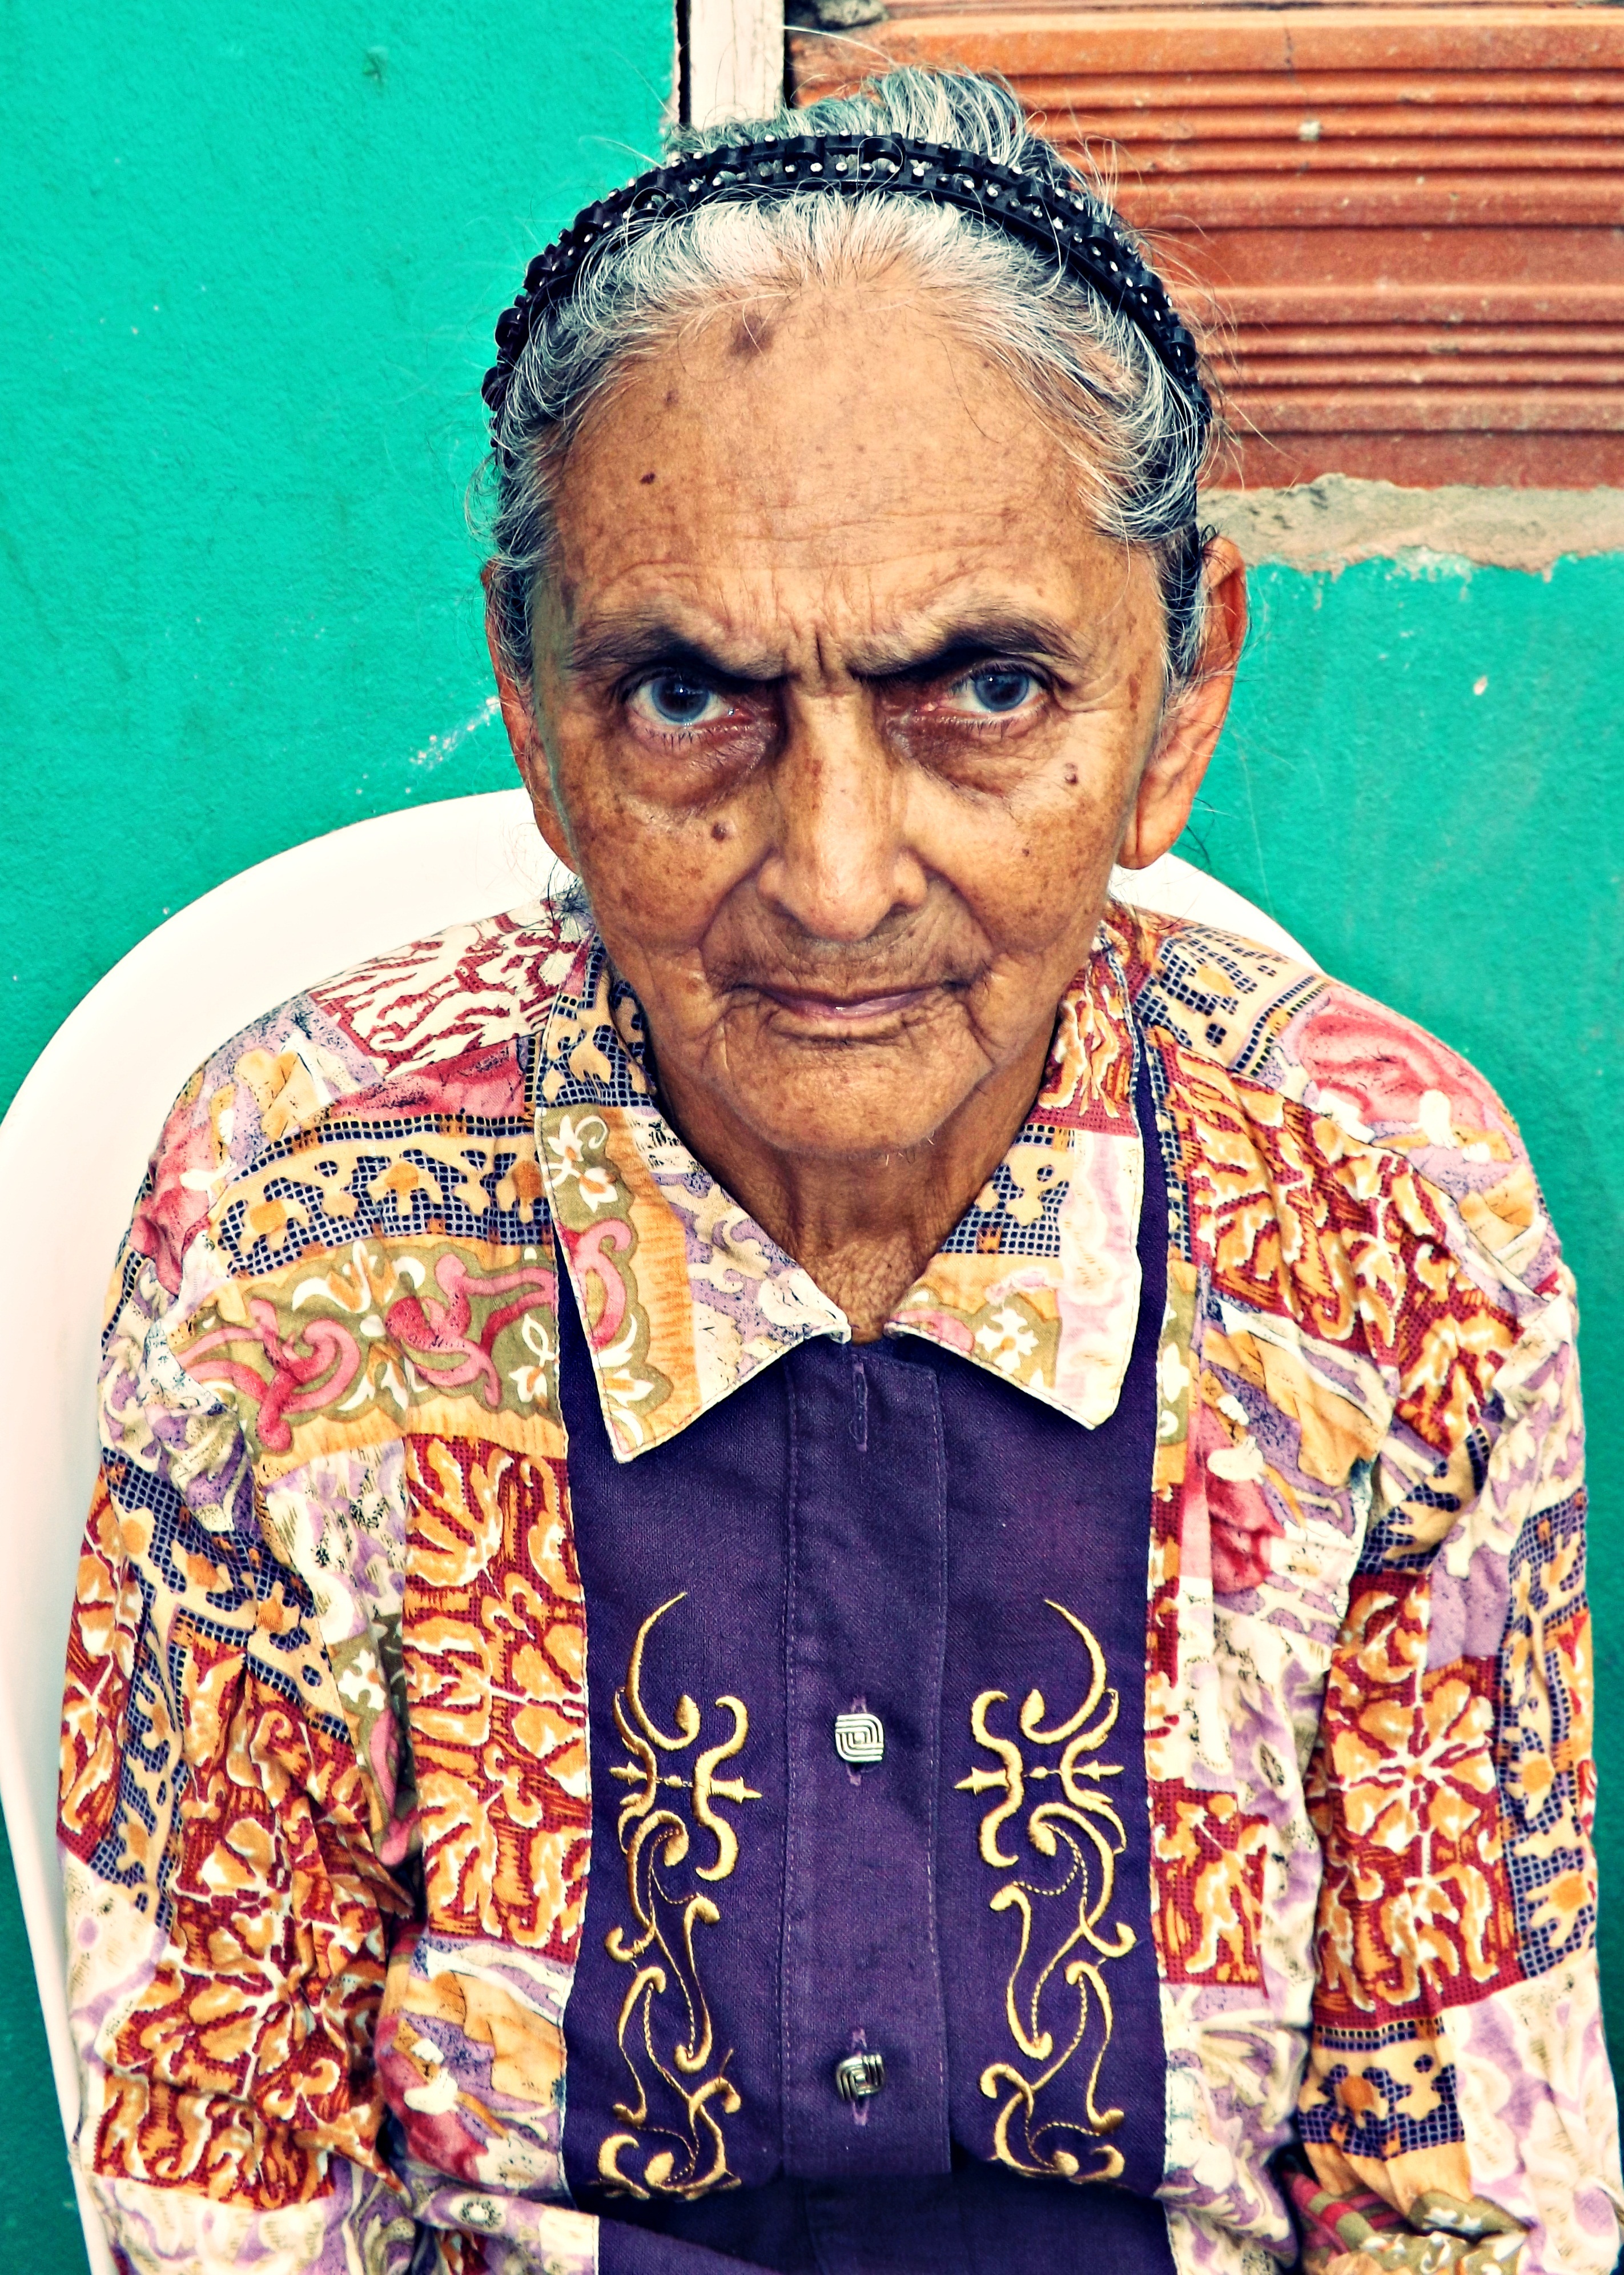
person, people, sadness, portrait, think, profession, life, monarch, sad, face, eyes, inside, art, poverty, faces, reflective look, to watch, looks, shocking, peasant crops, clergy